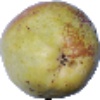
Label: Pear Williams 1